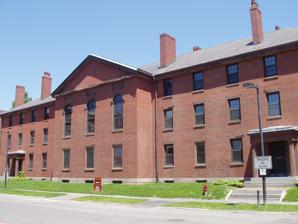
Building: Divinity Hall, Harvard Divinity School
Country: United States of America
Year built: 1825
United States historic place Divinity Hall U.S. National Register of Historic Places Divinity Hall Show map of Massachusetts Show map of the United States Location Cambridge, Massachusetts Coordinates 42°22′43″N 71°06′51″W / 42.3786°N 71.1143°W / 42.3786; -71.1143 Built 1825 Architect Willard, Solomon; Sumner, Thomas W. Architectural style Greek Revival, Federal MPS Cambridge MRA NRHP reference No. 86002071 Added to NRHP September 12, 1986 Divinity Hall , built in 1826, is the oldest building in the Harvard Divinity School at Harvard University . It is located at 14 Divinity Avenue, Cambridge, Massachusetts . The Hall was designed by Solomon Willard and Thomas Sumner , and dedicated on August 29, 1826, with William Ellery Channing giving the dedicatory speech, "The Christian Ministry." It was the first Harvard building constructed outside Harvard Yard. As George Huntston Williams wrote in his 1954 history of the Divinity School, theological students needed to be isolated from undergraduates lest they drink up "more of the spirit of the University than of the spirit of their profession." A decade later, on July 15, 1838, Ralph Waldo Emerson delivered his famous Divinity School Address , "Acquaint Thyself at First Hand with Deity," in the Hall. The building is a rectangular two-story brick building, laid in Flemish bond, with only minimal brownstone trim.  It has a hip roof that is only broken by a gable at the center of the long side, part of a projecting central section three bays wide.  The build has a pair of entrances on either side of this central section, which are framed by Greek Revival Doric porticos. In its early days, Divinity Hall contained the entire Divinity School. It was later used as a dormitory, then classrooms. Notable residents have included Ralph Waldo Emerson , Theodore Parker , and philosopher George Santayana . Its chapel contains a fine organ by George S. Hutchings , recently [ when? ] restored. Today, the building houses classrooms, faculty offices, and several administrative offices, including the Office of Ministry Studies, the Office of Religion and Public Life, and the Office of Diversity, Inclusion and Belonging. See also National Register of Historic Places listings in Cambridge, Massachusetts References